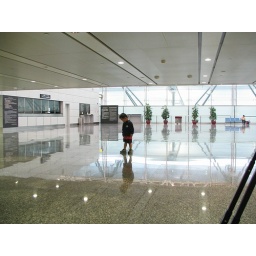
A Chinese boy ponders his reflection in the marble floor of the airport while waiting to pass through customs.